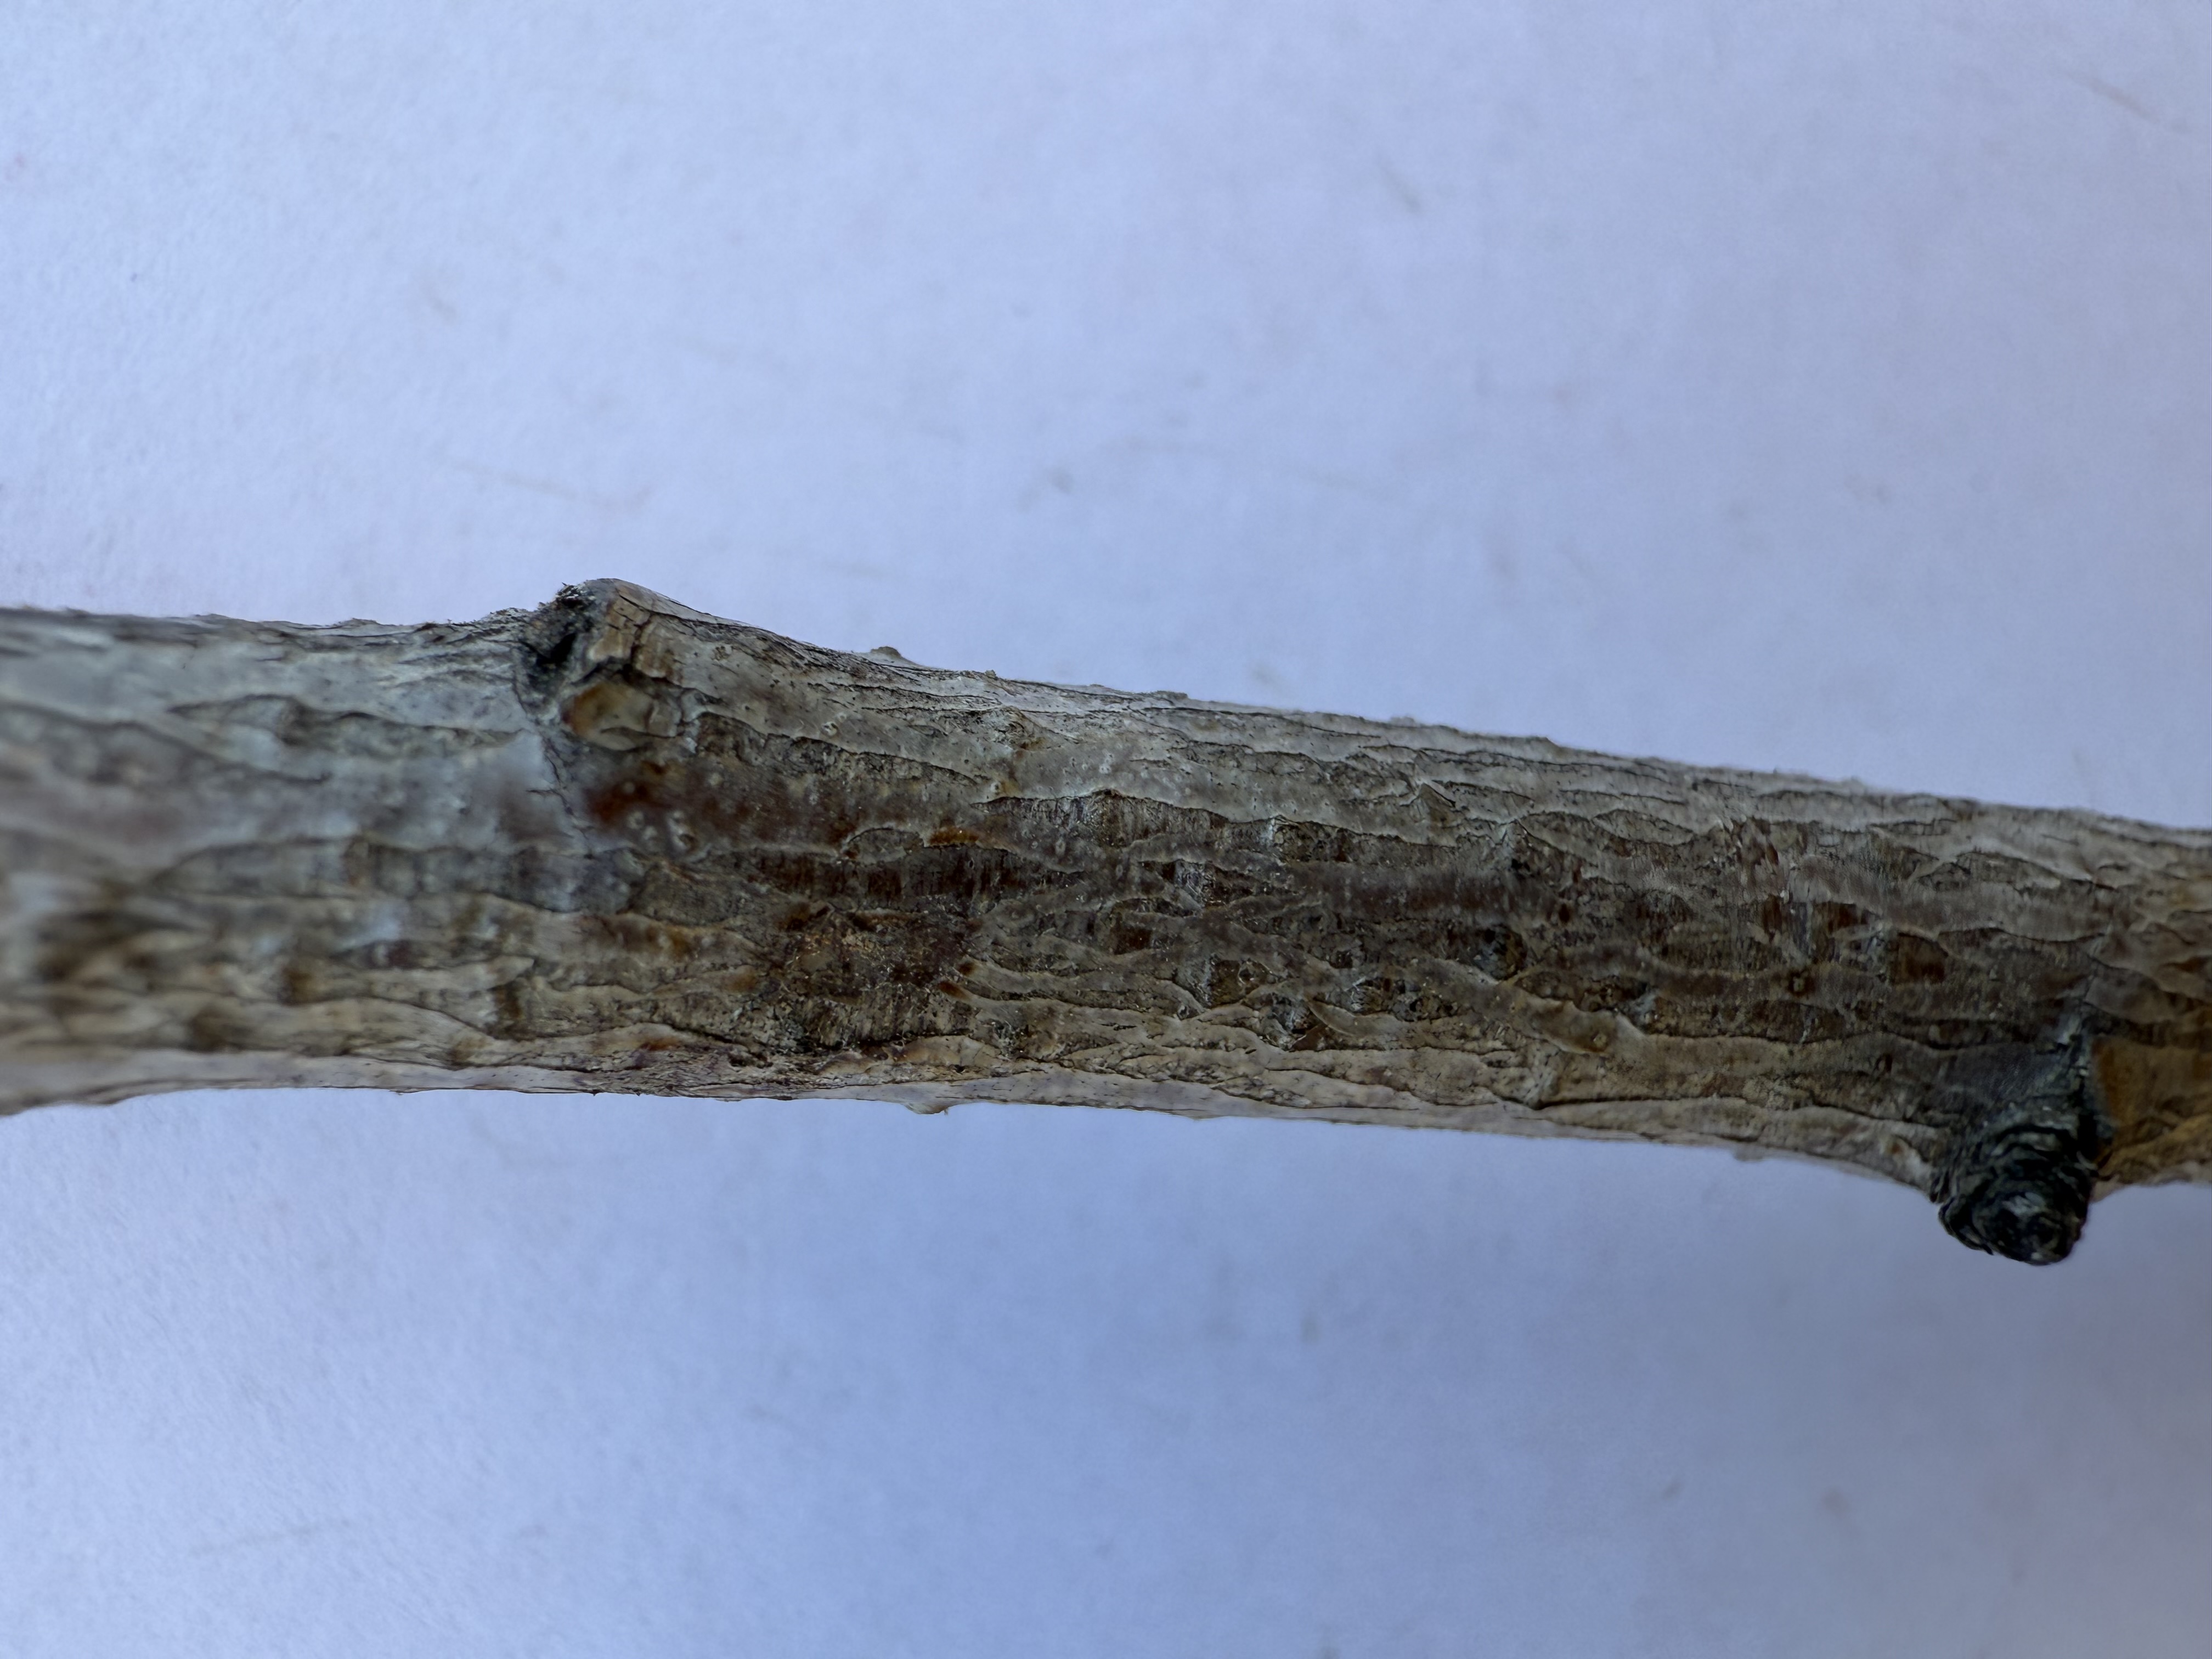
Variety: Hale Peach